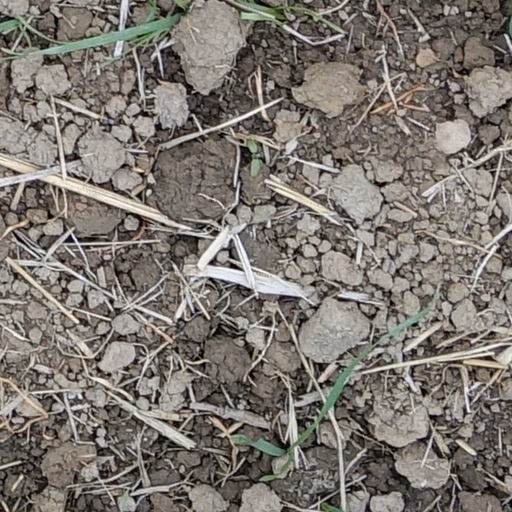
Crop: wheat